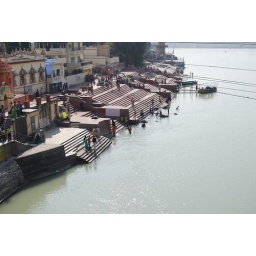
These would be the steps to the Ganges water - to bathe in the river cleanses the soul.